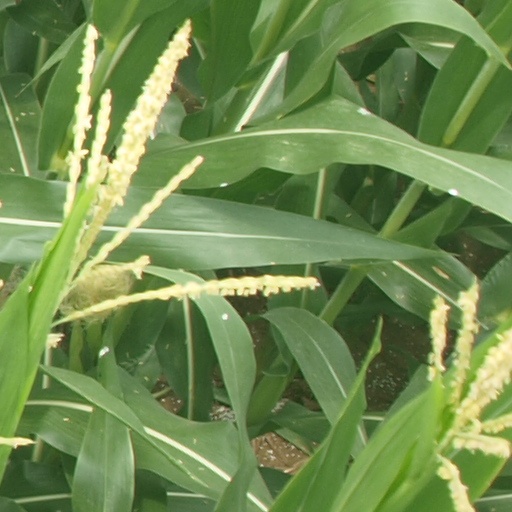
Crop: maize; corn